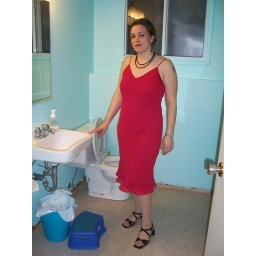
red dress in aqua bathroom